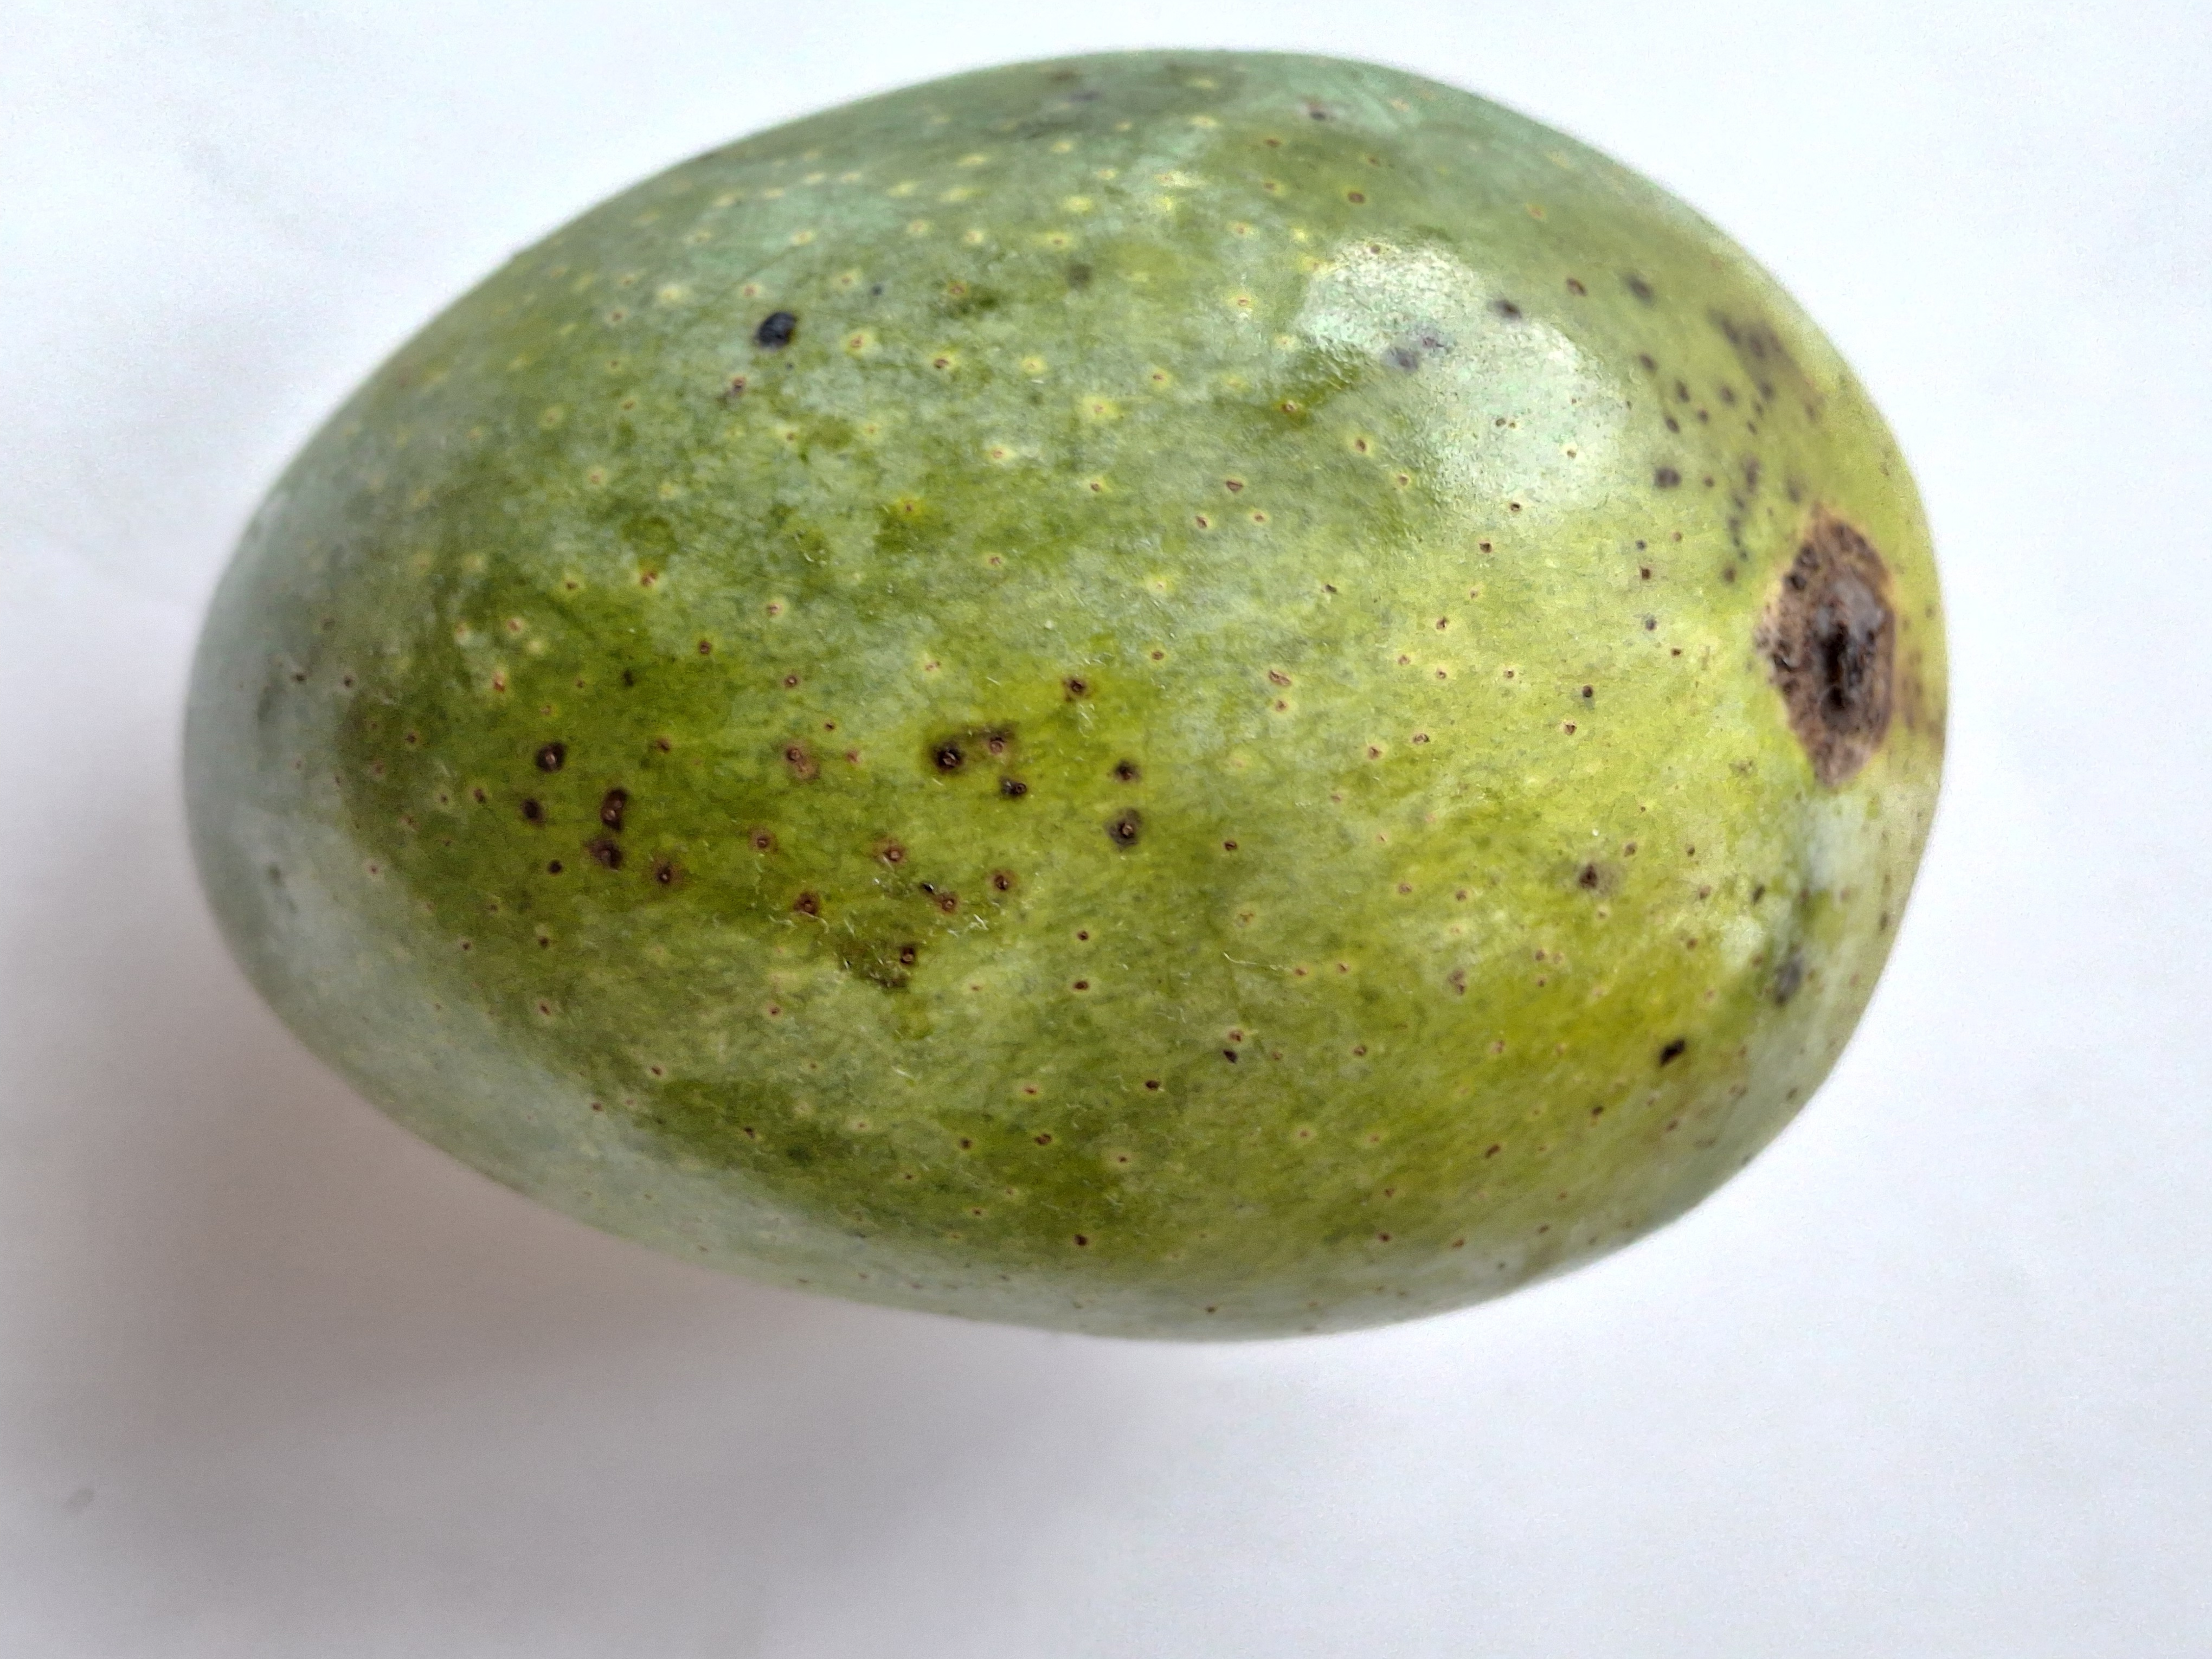
Mango variety: GopalBhog